Māori culture

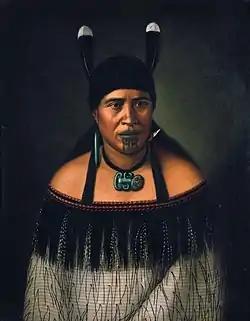
Traditional formal dress of the Classic/contact period. A around her neck, earring and shark tooth earring, and two feathers in her hair.

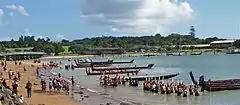
Traditional Māori Waitangi Day celebrations at Waitangi

Researchers often label the time from about 1280 to about 1450 the Archaic period or "Moa-hunter period" – after the moa, the large flightless bird that formed a large part of the diet of the early Polynesian settlers. The immigrants brought many edible plants from their home islands in the central Pacific, and of these "kūmara" (sweet potato) would become the most important as the colder climate meant that tropical staple crops needed careful cultivation to survive, and some failed to grow locally. The became associated in several Polynesian